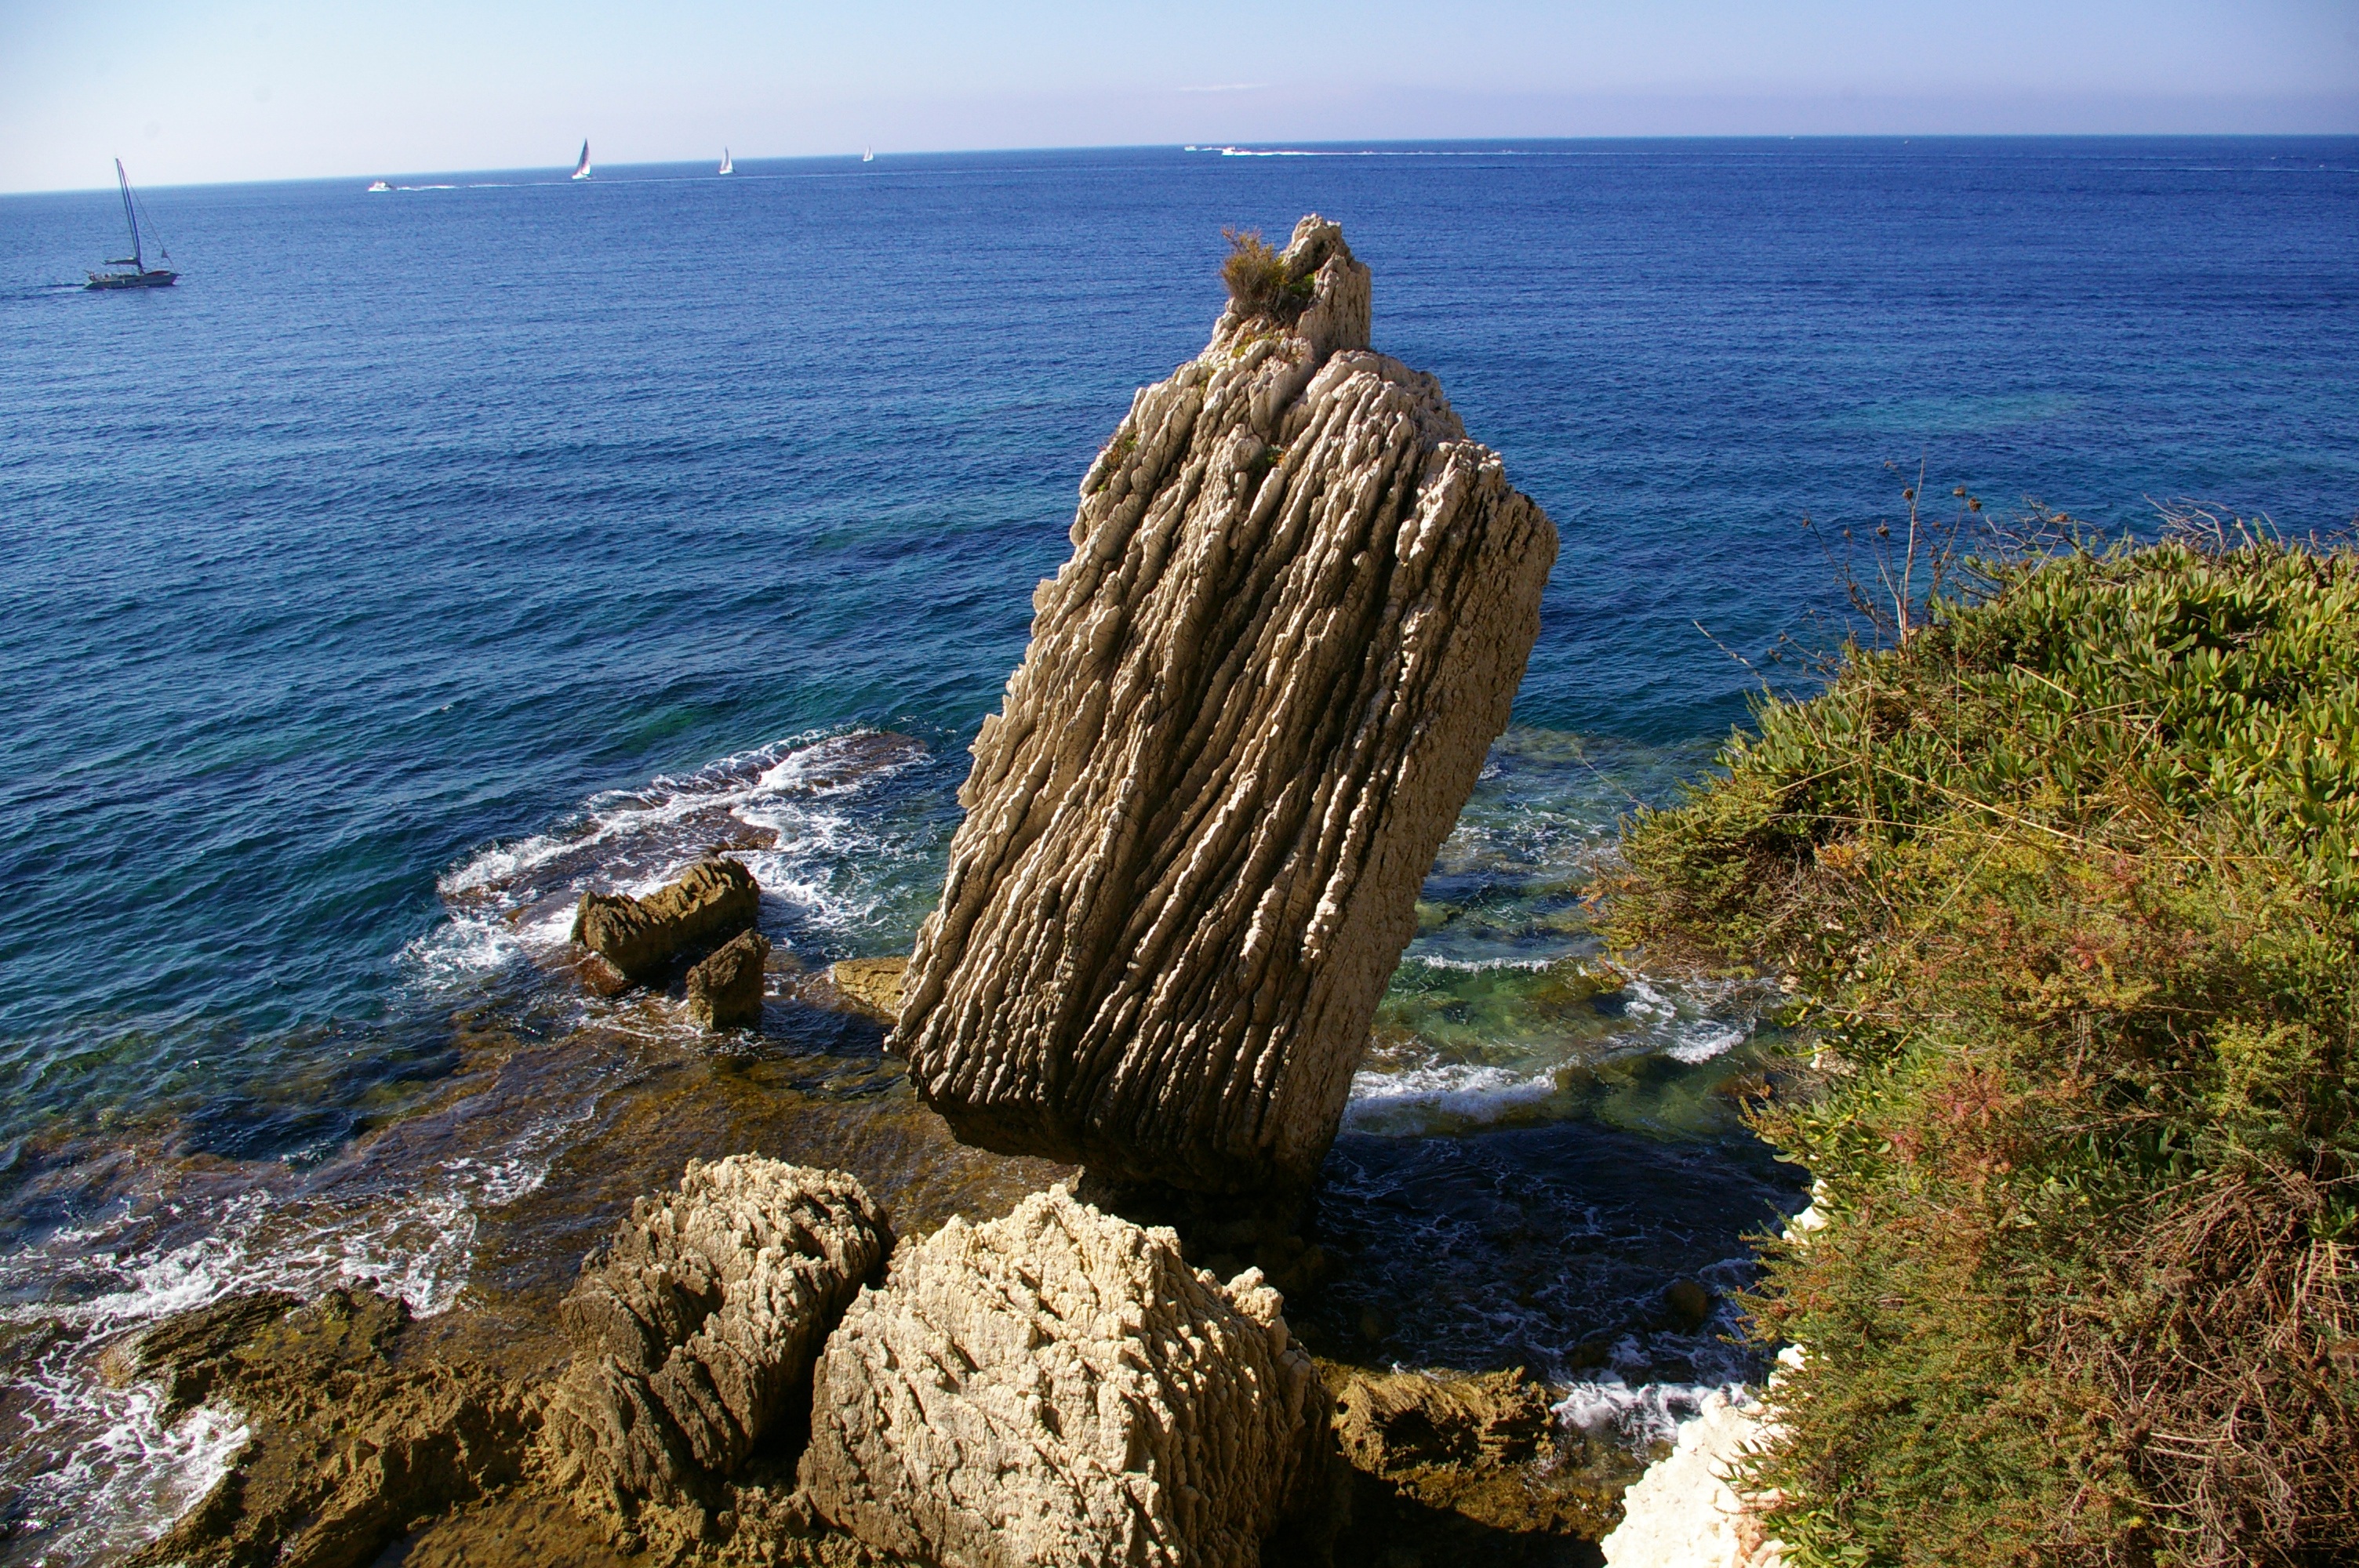
beach, landscape, sea, coast, water, nature, rock, ocean, horizon, creek, sky, hiking, shore, wave, formation, cliff, cove, tower, calm, bay, abandoned, blue, stack, terrain, material, body of water, transparent, waves, geology, turquoise, pierre, side, cape, islet, corsican, mediterranean sea, landform, transparent water